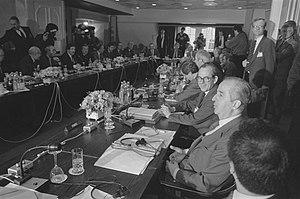
Édouard Balladur, né le 2 mai 1929 à Izmir, est un haut fonctionnaire et homme d'État français. Il est Premier ministre du 29 mars 1993 au 17 mai 1995.